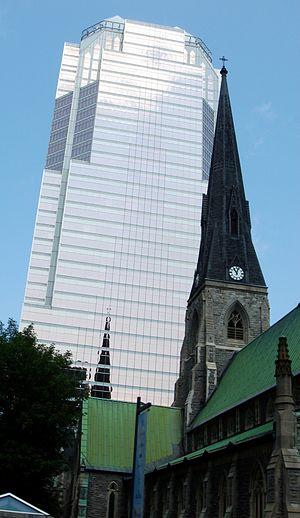
Le centre ville de Montréal, Canada, compte actuellement 60 gratte-ciels de 100 mètres de hauteur ou plus. Le plus haut, avec 205 mètres et 51 étages, est le 1000 De La Gauchetière, depuis 1992.
La Tour KPMG, au 600, boulevard De Maisonneuve Ouest, est le 8ᵉ plus haut gratte-ciel de Montréal. Il mesure 146 mètres, pour 35 étages. Il a été bâti en 1987 par la firme Menkès Shooner Dagenais Létourneux Architecte.
WZMH Architects est une compagnie d'architecture basée à Toronto en Ontario et à Shanghai en Chine. La firme a été fondée en 1961 et elle est reconnue pour avoir conçu des gratte-ciels, des immeubles institutionnels, commerciaux, résidentiels et des projets hospitaliers.